Comparison of butterflies and moths

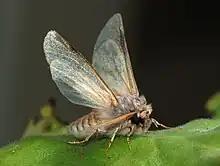
Pine processionary moth ("Thaumetopoea pityocampa") - note the feathered antennae and fat furry body

Most butterflies have bright colours on their wings. Nocturnal moths on the other hand are usually plain brown, grey, white or black and often with obscuring patterns of zigzags or swirls which help camouflage them from predators as they rest during the day. However, many day-flying moths are brightly coloured, particularly if they are toxic. These diurnal species evolved to locate their mates visually and not primarily by pheromone as their drab nocturnal cousins. Several species of Saturniidae moths, such as the giant silk moths, are nocturnal but often have bright colours and striking patterns on their wings. A few butterflies are also plain-coloured, like the cabbage white butterfly or the baron butterfly.